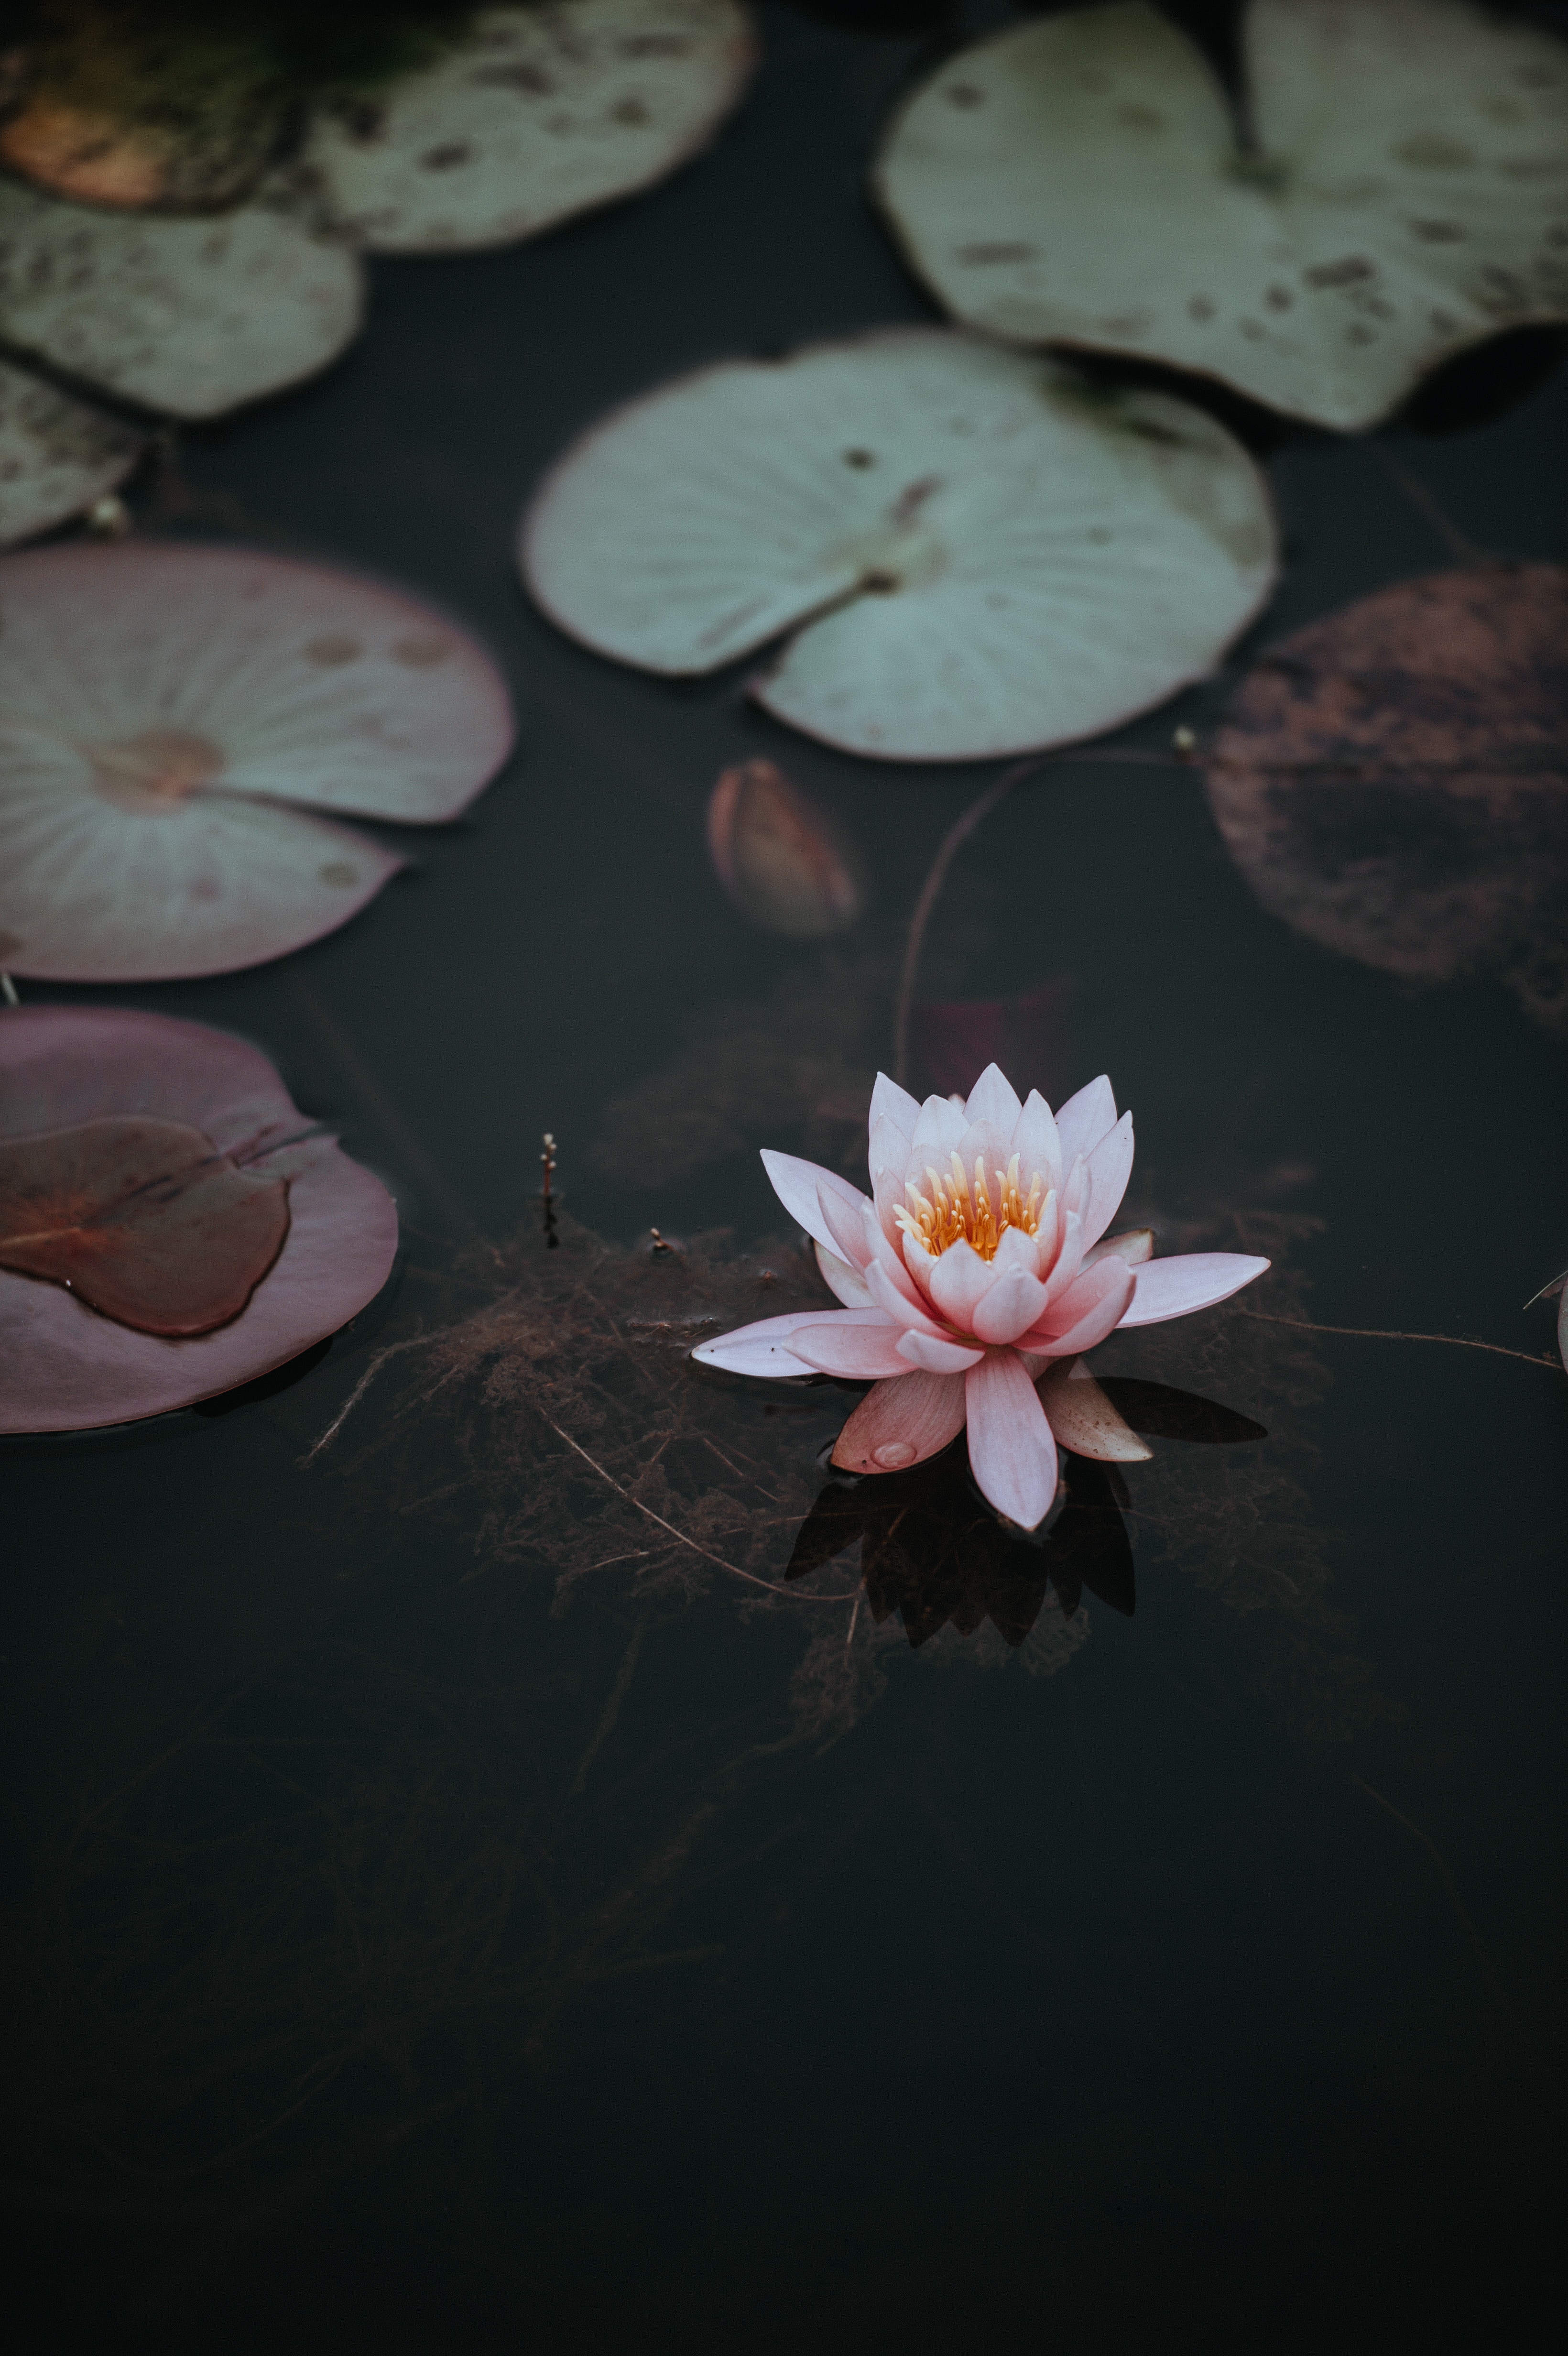
water, plant, flower, petal, spring, reflection, darkness, yellow, sacred lotus, aquatic plant, flora, close up, macro photography, still life photography, plant stem, computer wallpaper, lotus family